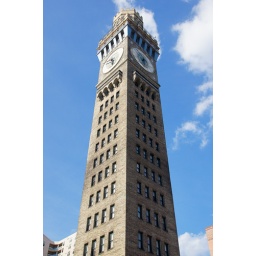
Huge clock tower in Baltimore